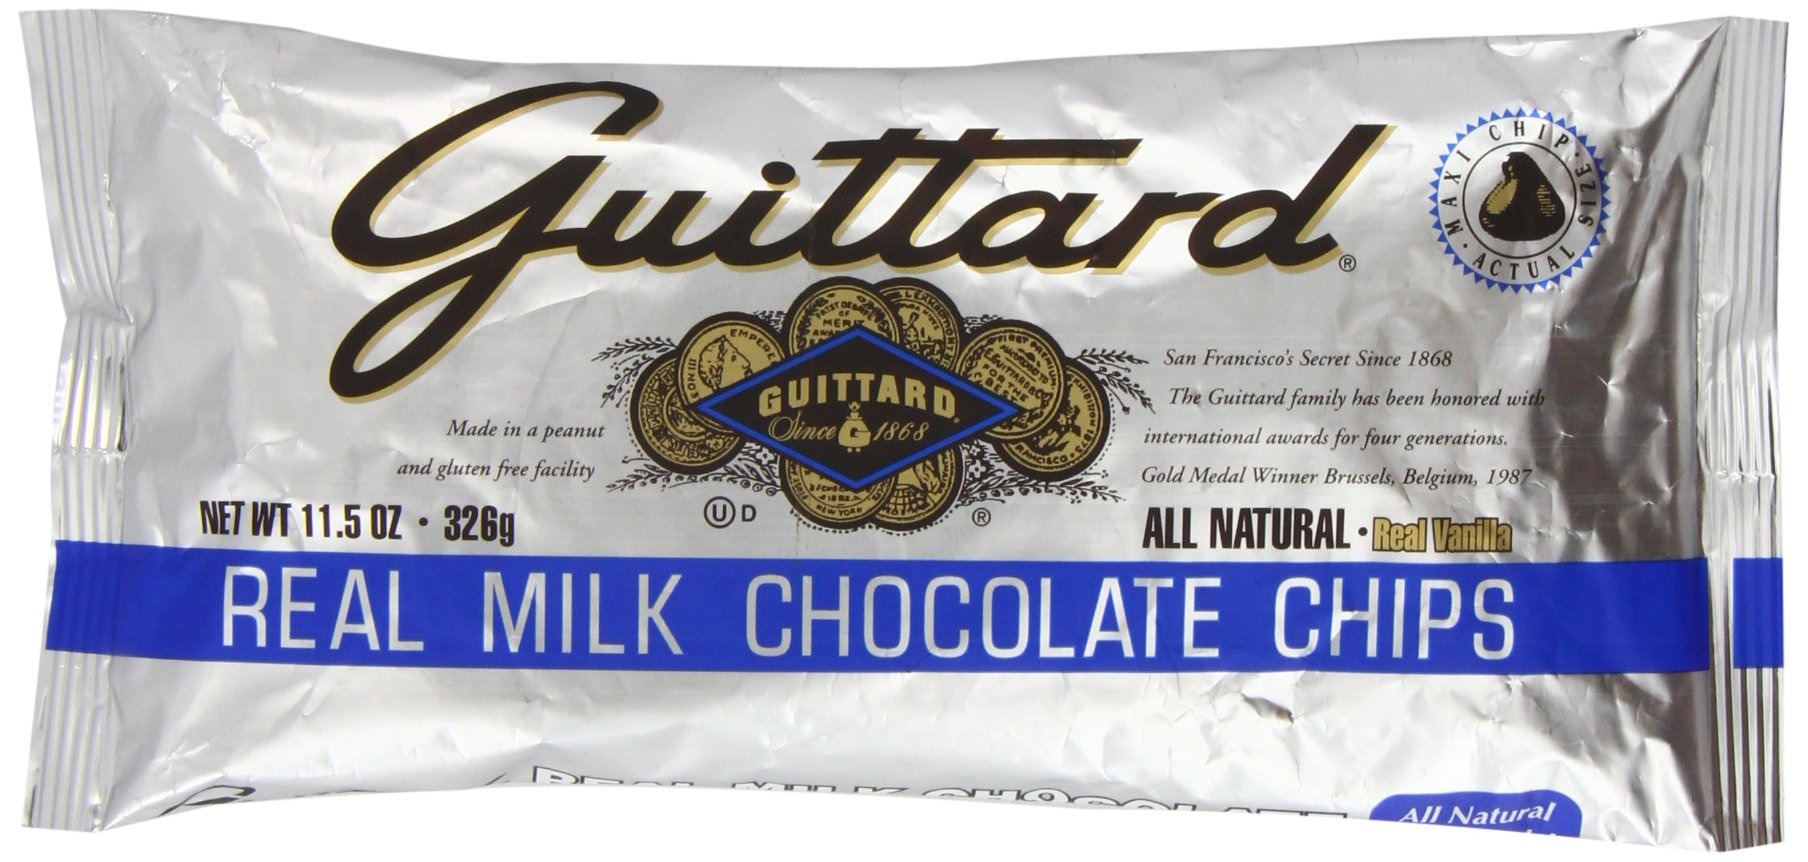
Item Name: Guittard Chocolate Chips, Real Milk, 11.5-Ounce Bags (Pack of 12)
Value: 138.0
Unit: Ounce

Price: 6.175